Alexander Moncrieff (Secession minister)

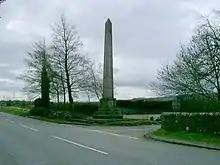
Secession Monument - Gairneybridge

Alexander Moncrieff (1695–1761) was a Scottish Presbyterian minister . He was the son of Matthew Moncrieff of Culfargie and Margaret Mitchell. His paternal grandfather, also Alexander Moncrieff, was a well known minister of Scoonie. He was educated at Perth Grammar School and St Leonard's College, St Andrews. He graduated with an M.A. (5 May 1714) and then attended a course of theology at Leiden under John a Marck and Wesselius. He was licensed by the Presbytery of Perth 29 April 1719 and called 26 April, and by Presbytery jure devoluto, 24 August, and ordained 14 September 1720. He sympathised with Ebenezer Erskine, and the Commission of Assembly on 9 August 1733 suspended him and three associates from the exercise of their ministry. As they refused obedience, on 16 November the Commission declared them no longer ministers of the Church. Moncrieff with his brethren met at Gairney Bridge 6 December 1733, and formed the Associate Presbytery. The General Assembly of 1734 reponed him to office. From 1734 to 1740 he preached from the parish church pulpit, occupied the manse, received the stipend, yet protested against the jurisdiction of the Church, declined to attend Presbytery meetings, or in any way to be amenable to ecclesiastical authority. He was finally deposed by the Assembly on 15 May 1740. He was appointed by the Associate Presbytery Professor of Divinity in February 1742. He joined with those who were against the Burgess Oath, and was one of the founders of the General Associate Synod 10 April 1747. He died on 7 October 1761.